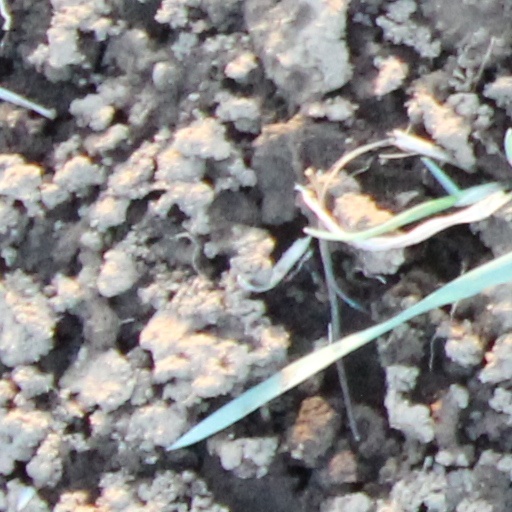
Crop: wheat